Xunhua Incident

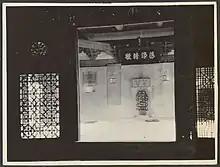
Prayer hall of Salar Mosque near Jishi (积石镇) of Xunhua, Qinghai.

In March 1958, Zhu Xiafu (朱侠夫), the vice secretary of CCP committee in Qinghai, called on fast socialist transformations of nomads and set quota for different areas, forcibly establishing the socialist cooperatives for animal husbandry. At the same time, in order to "prevent uprising", leaders in Qinghai followed the directive of the Central Committee of CCP and began to "use meetings and study sessions to rein in the minority religious leaders". Jnana Pal Rinpoche (加乃化仁波切), a prestigious monk from Bimdo Monastery (温都寺) who was a vice administrator of Xunhua County and had taught Dalai Lama and Panchen Lama, was among the religious leaders sent for re-education.